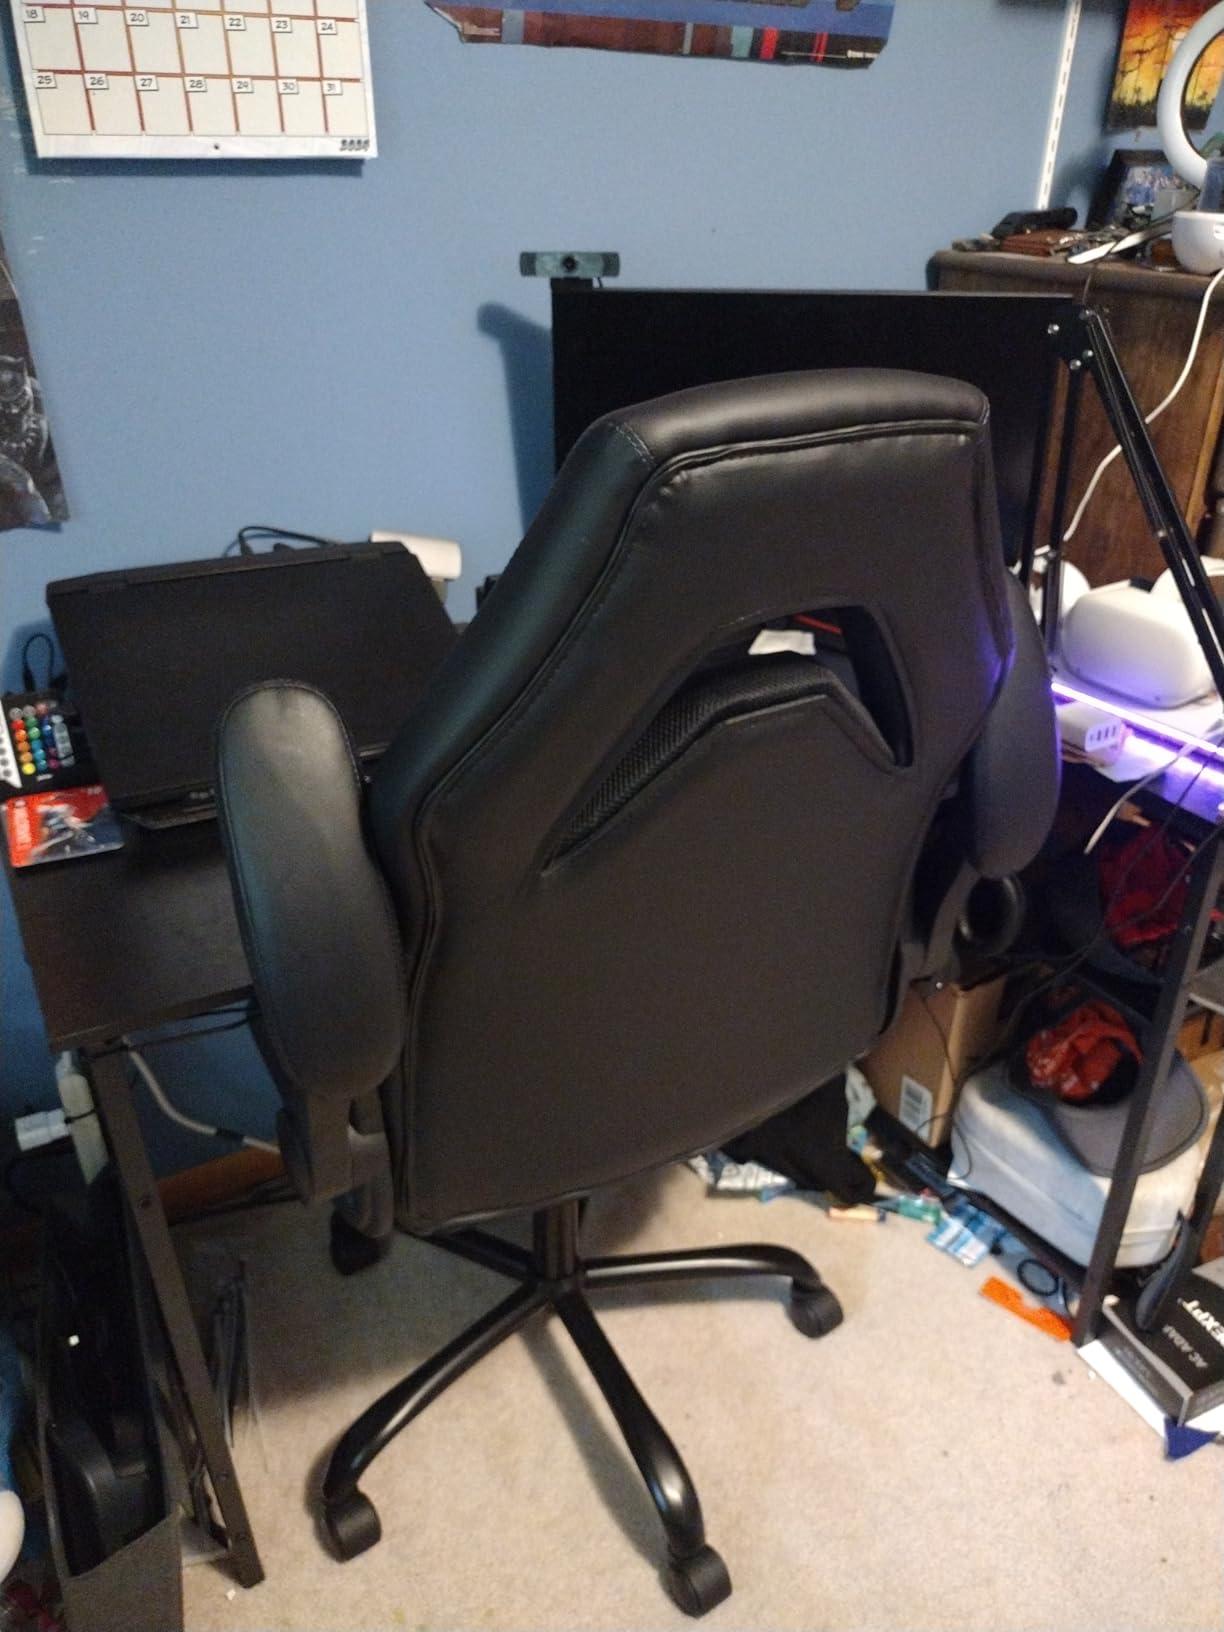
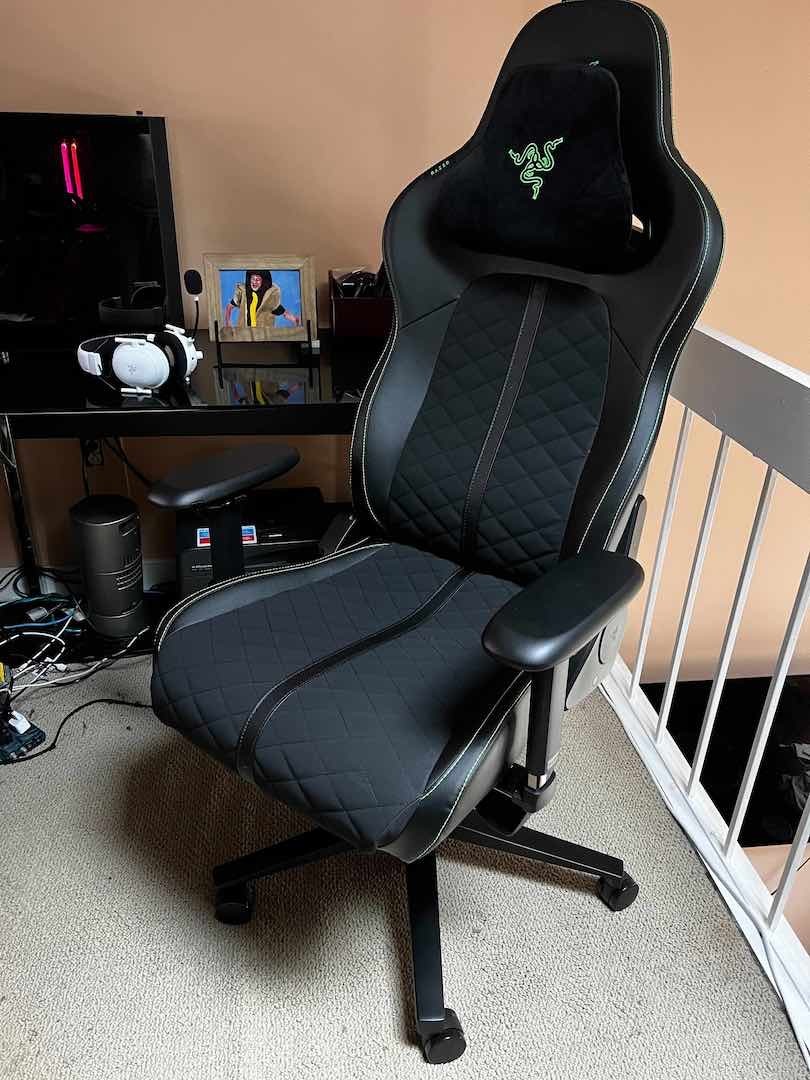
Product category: items_chair
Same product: no